Eugène Thomas

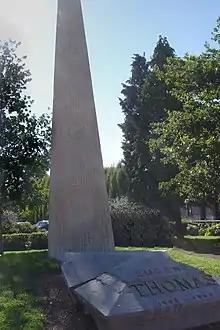
Monument to Thomas in Le Quesnoy

He was a militant trade unionist, and became secretary-general of the north section of the National Union of Teachers.